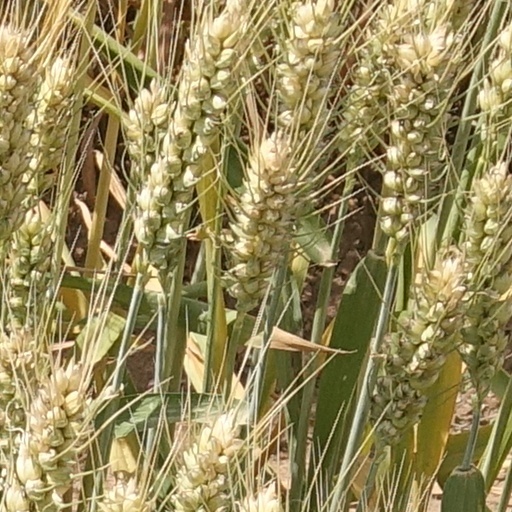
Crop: wheat